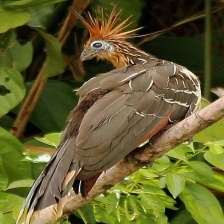
Species: HOATZIN
Scientific name: OPHISTHOCOMUS HOAZIN